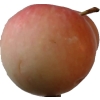
Label: Apple 10